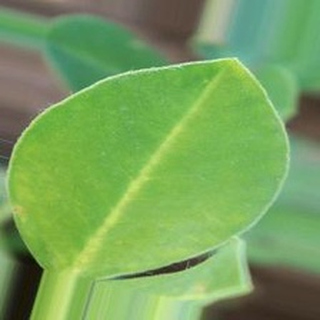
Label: healthy_groundnut